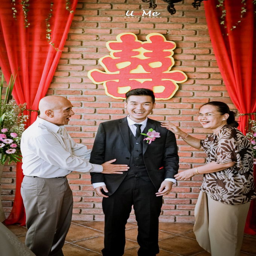
people by u and photography